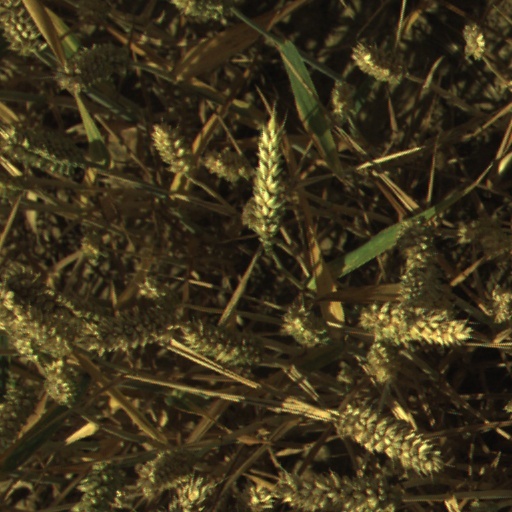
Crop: wheat